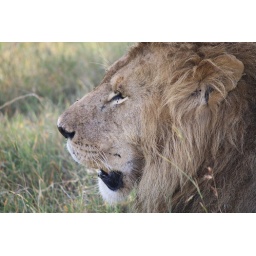
A lion in the Masai Mara resting after eating a big piece of water buffalo.